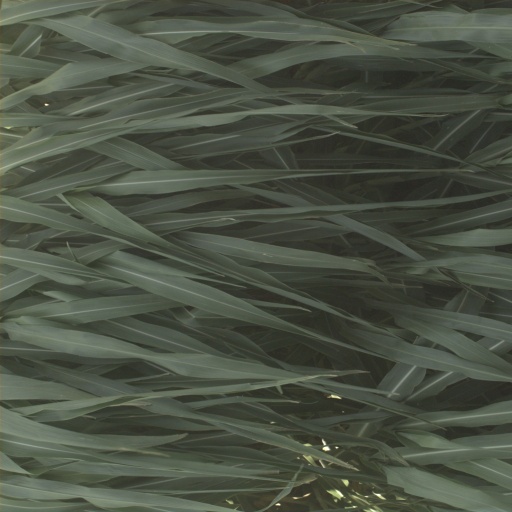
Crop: sorghum